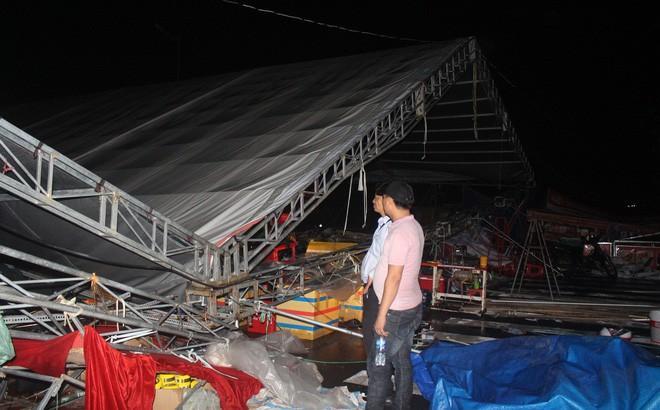
bức ảnh này được chụp vào buổi tối